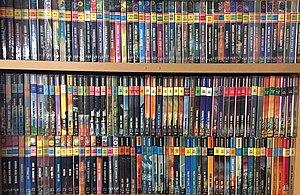
Fleuve noir SF 1.
Fleuve Noir Anticipation est une collection consacrée à la science-fiction qui fut créée en septembre 1951 par l'éditeur Fleuve Noir. Elle visait un public populaire et privilégiait le space opera et les sujets grand public. Elle eut une durée de vie exceptionnelle et publia deux mille deux titres, dont un hors-série.